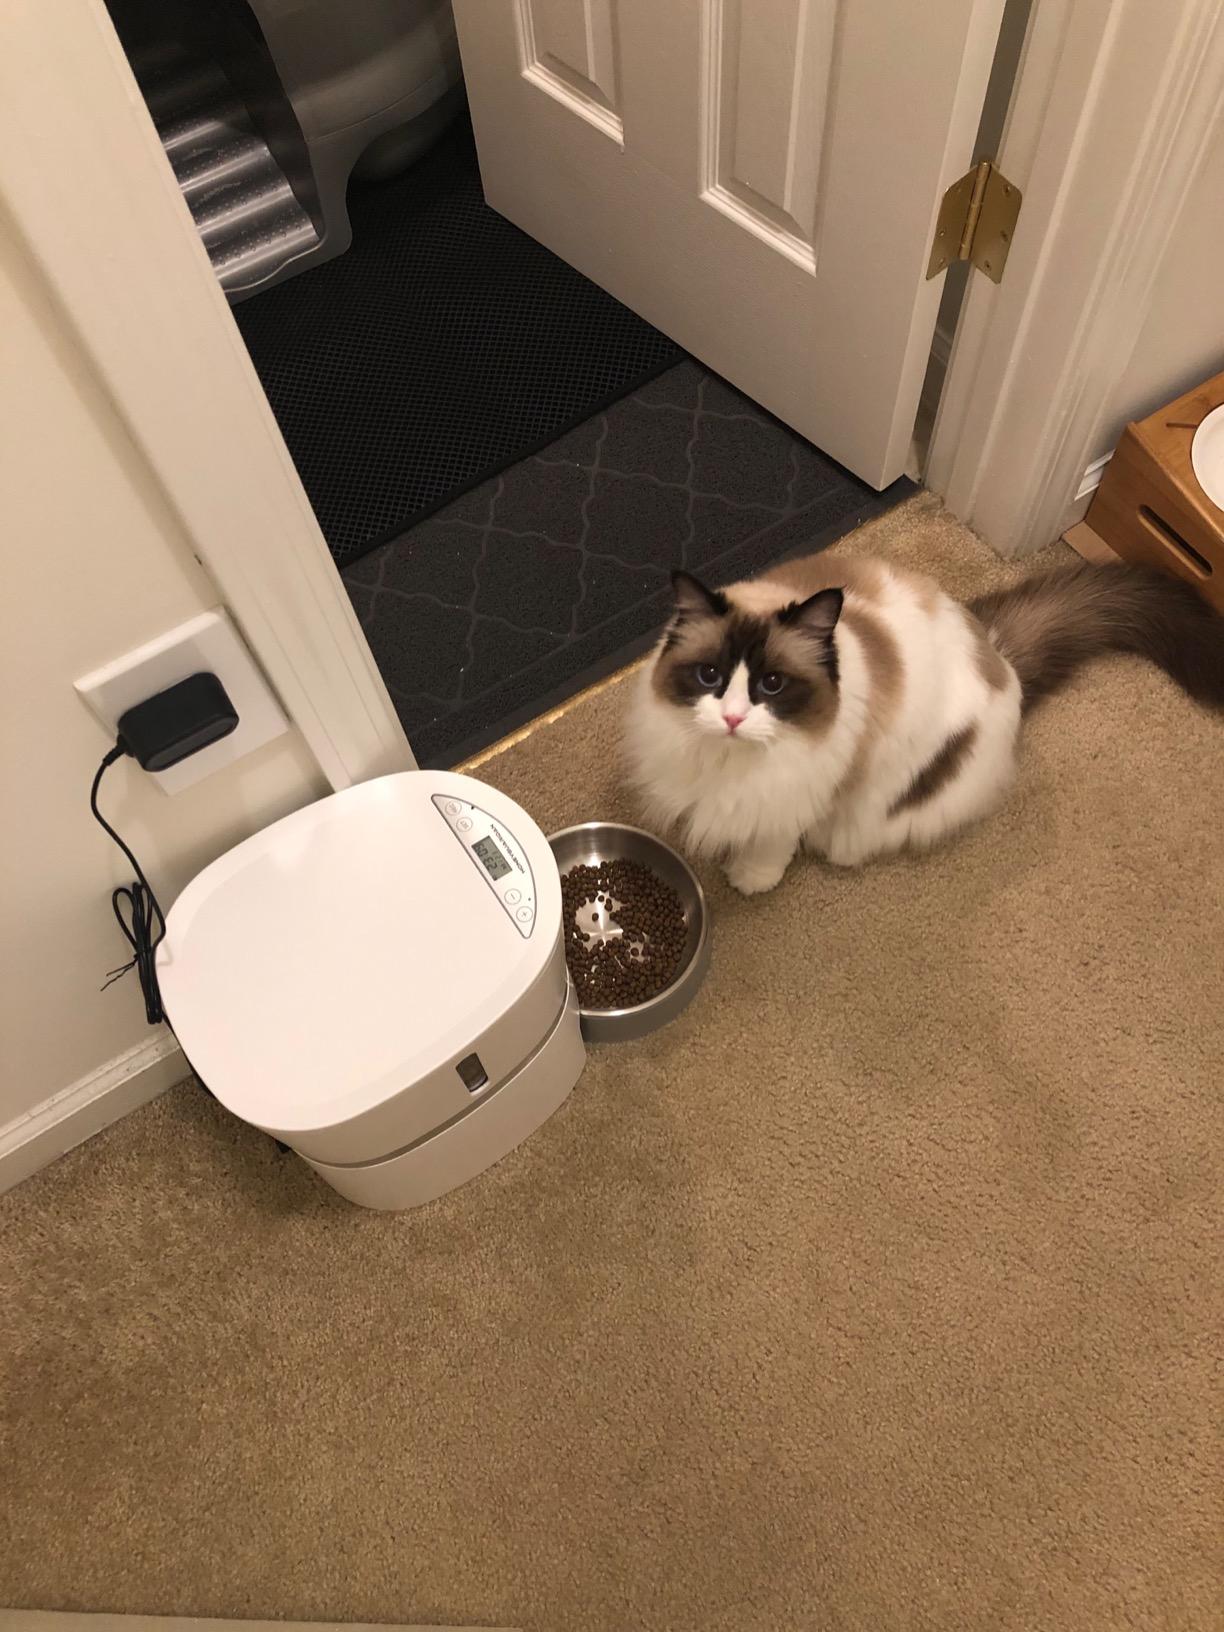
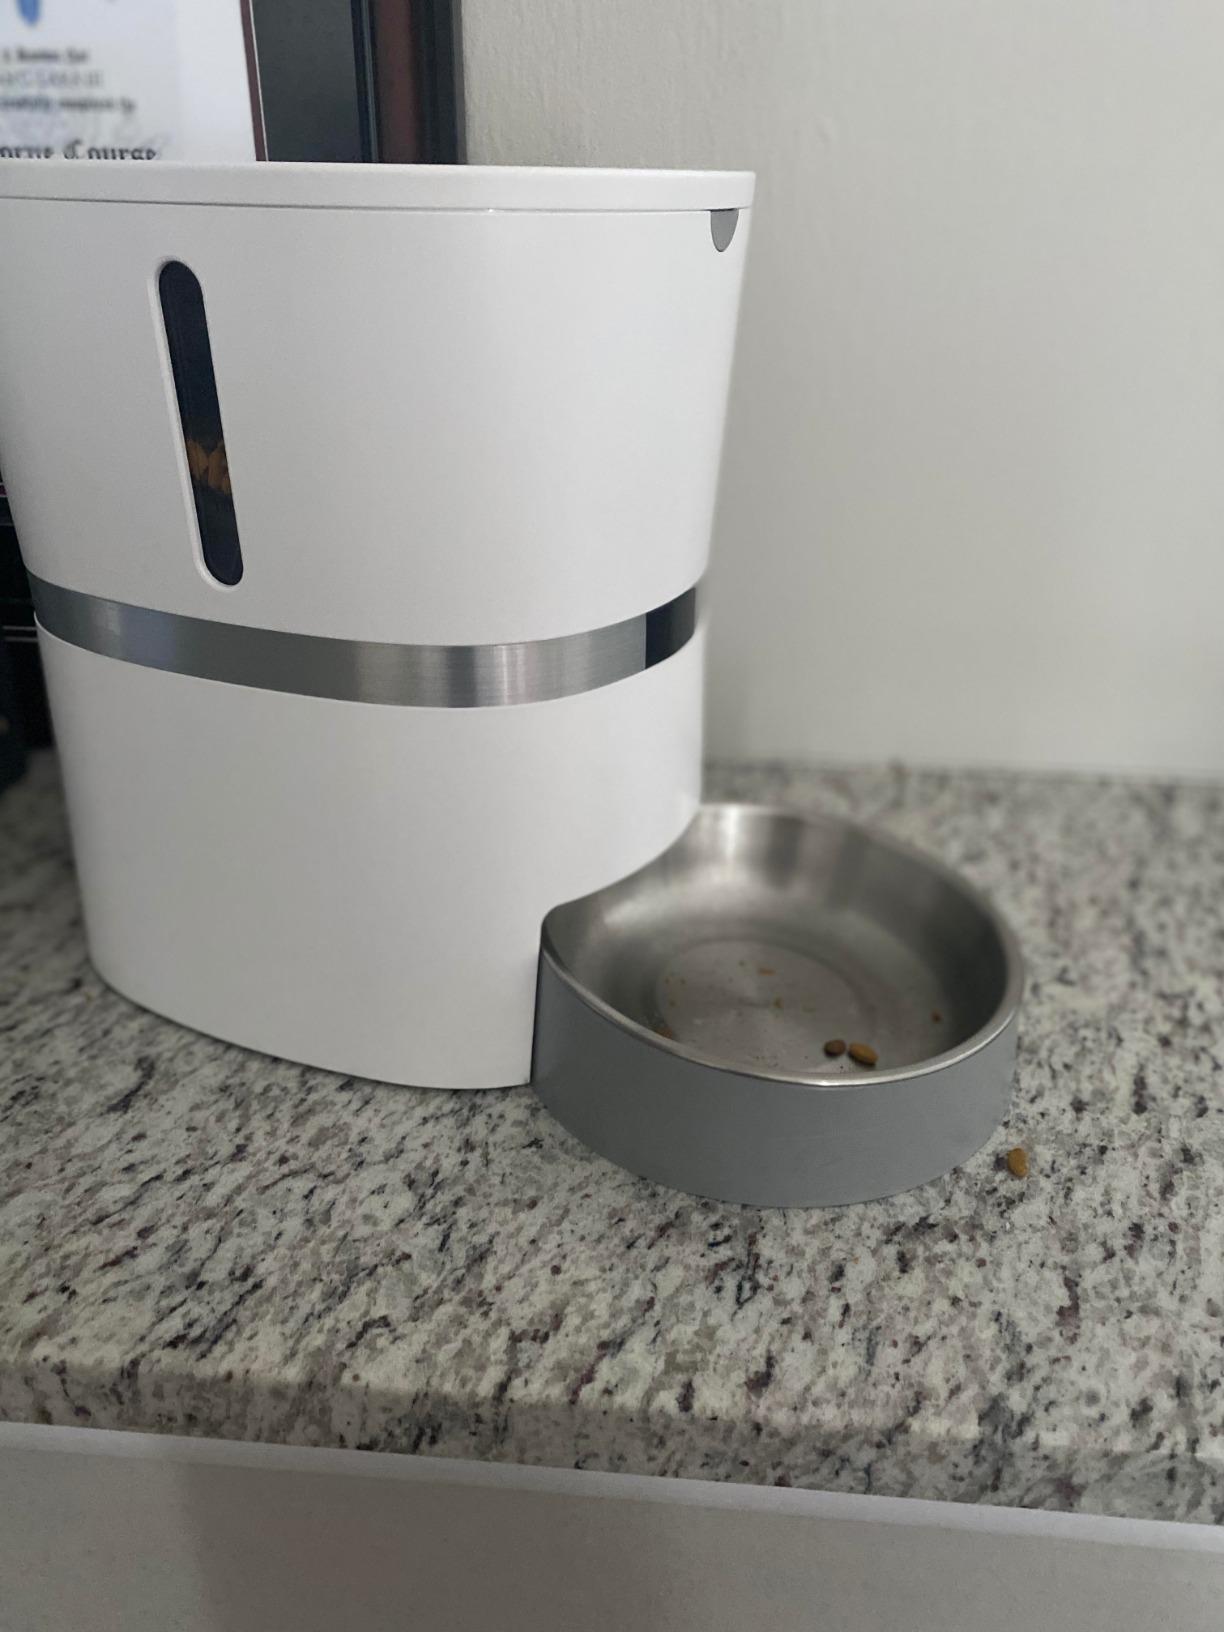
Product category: items_feeder
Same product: yes